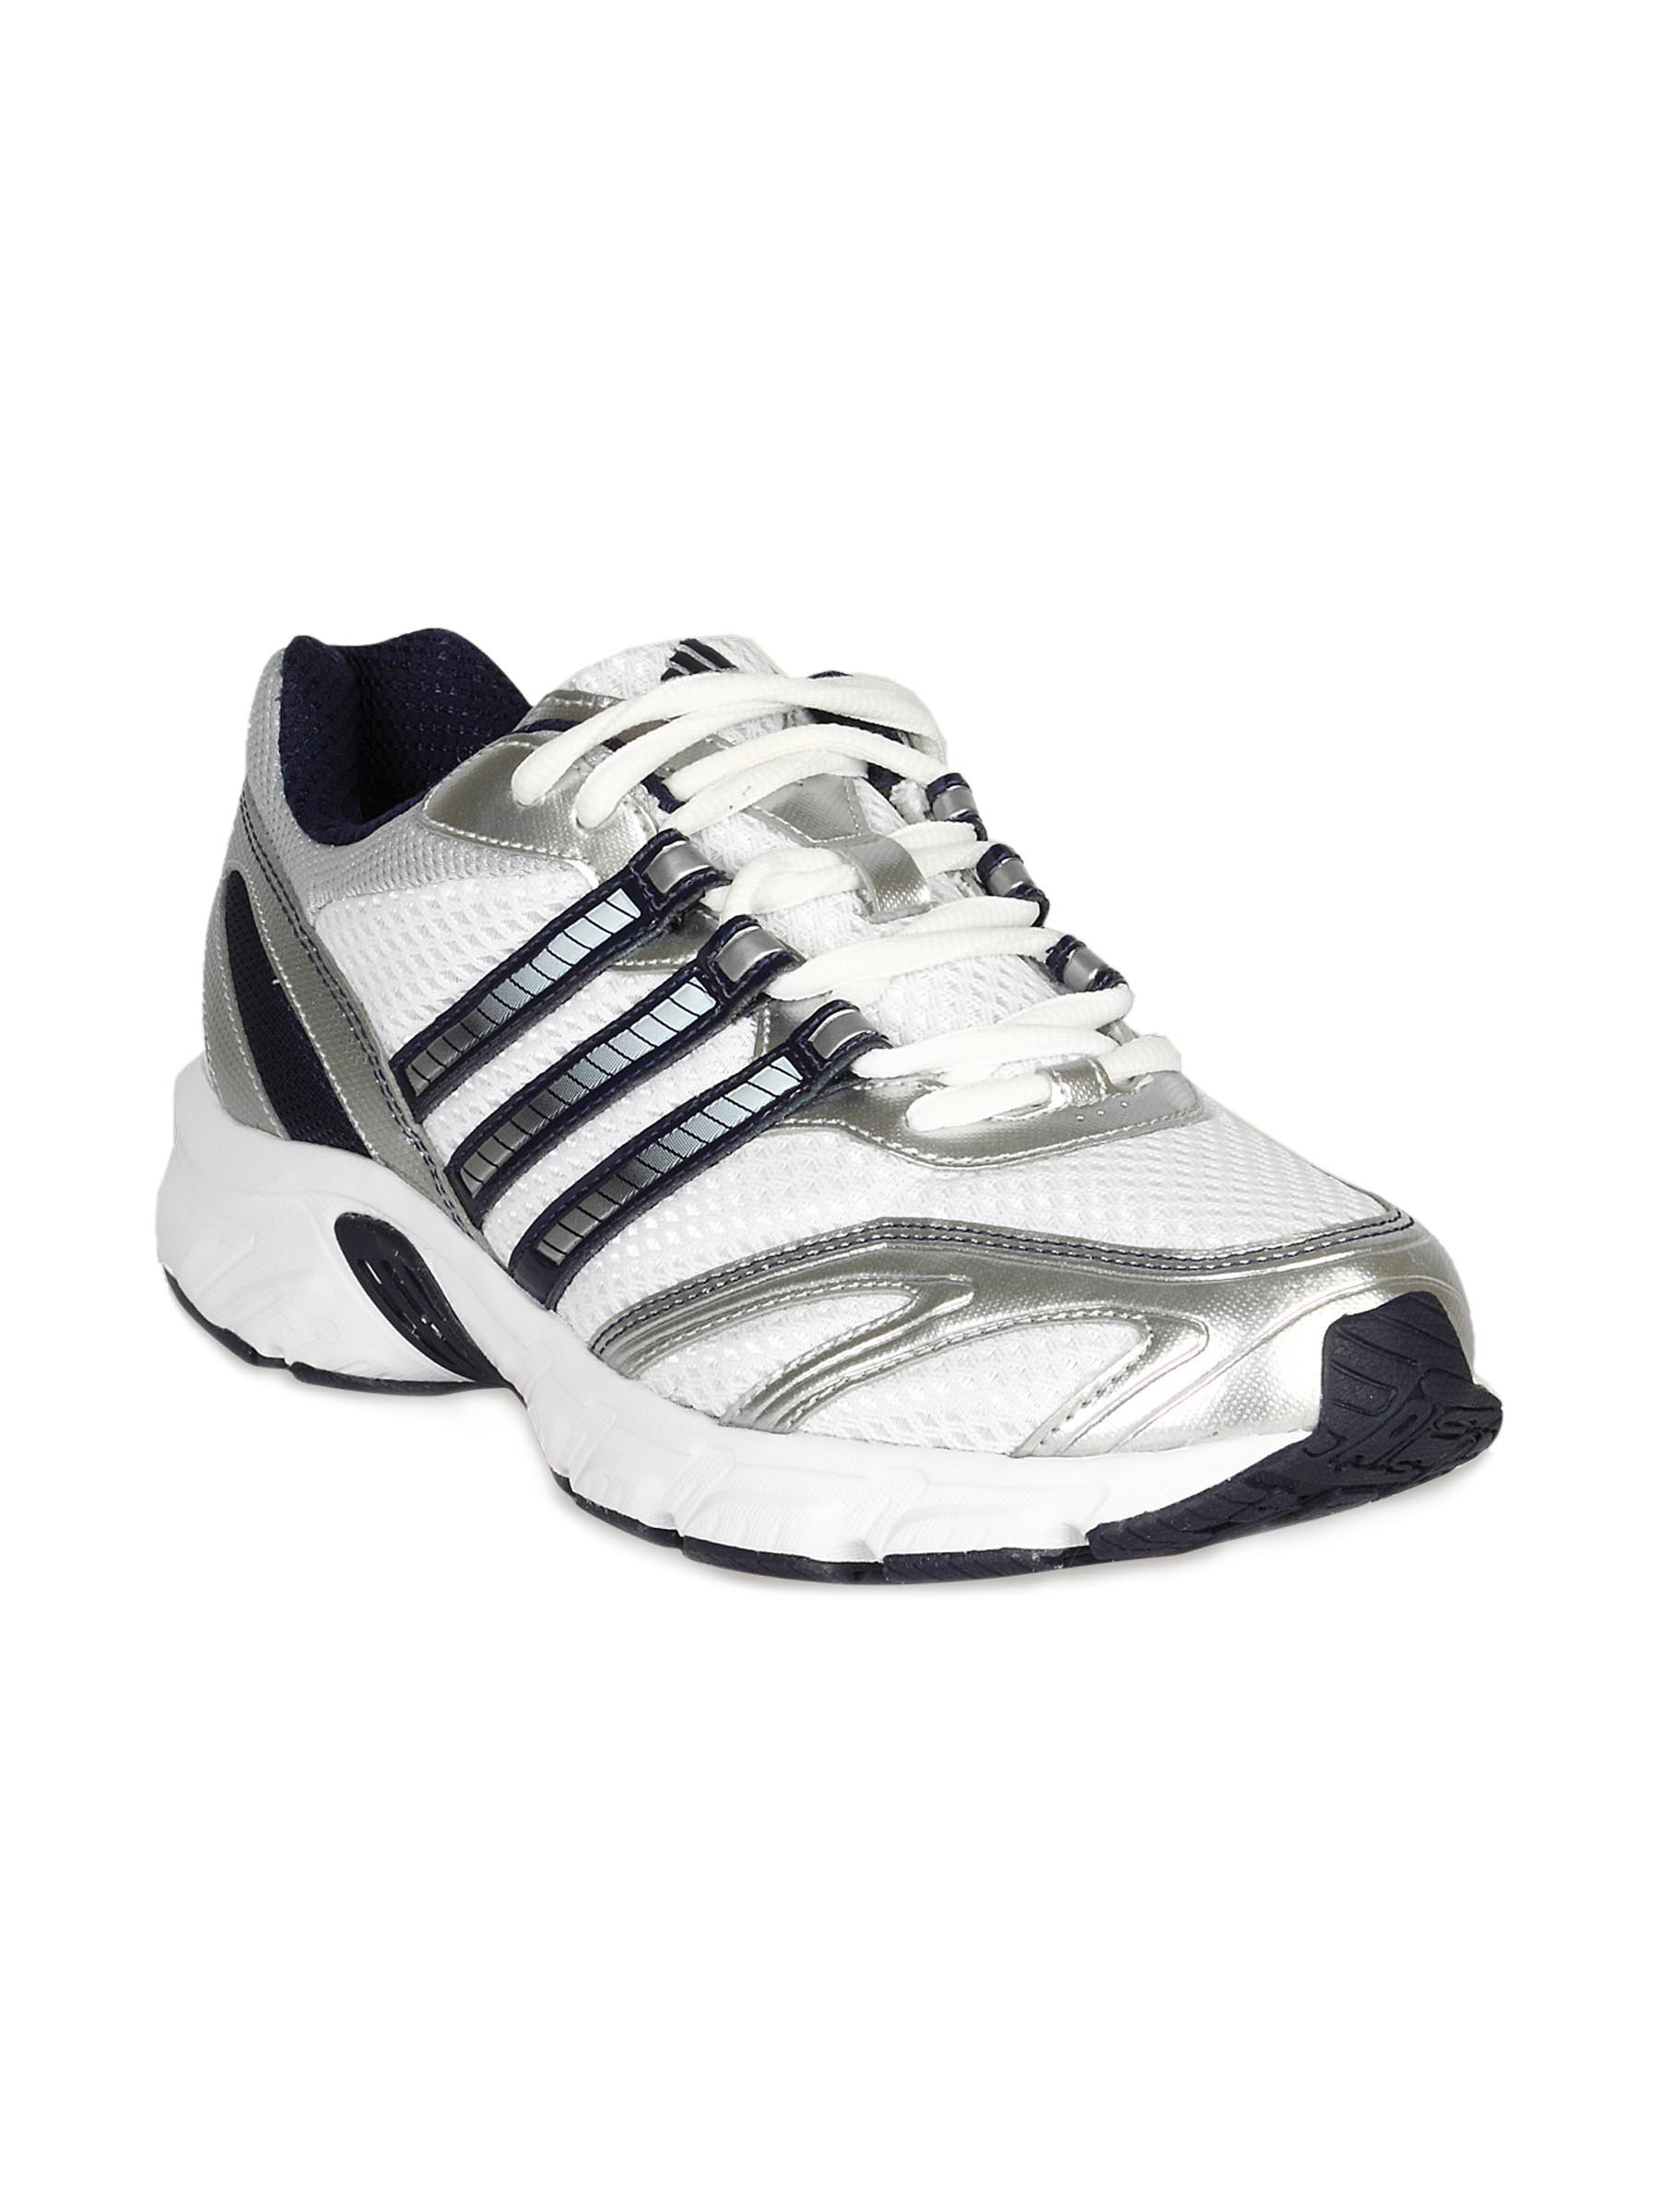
ADIDAS Men's Furano 2 White Indigo Silver Shoe
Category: Footwear / Shoes / Sports Shoes
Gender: Men
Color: White
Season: Summer 2011
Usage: Sports